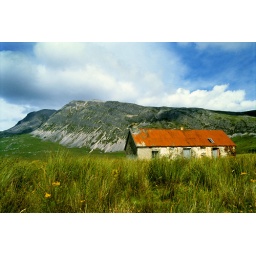
Arkle from near Loch Stack and an old ruined croft house with a fabulously rusty red roof.